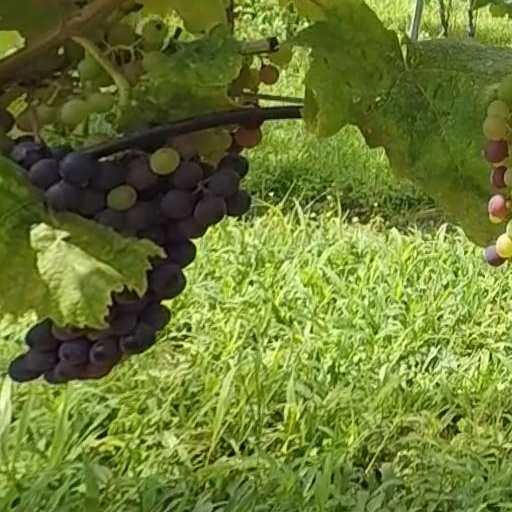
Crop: grape